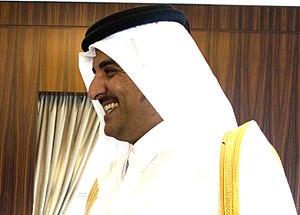
Le Qatar, en forme longue l'État du Qatar, est un petit émirat du Moyen-Orient d'une superficie de 11 586 km². Le Qatar est situé sur une petite péninsule s'avançant dans le golfe Persique et reliée à la péninsule Arabique au sud, où elle a une frontière terrestre avec l'Arabie saoudite. Sa capitale est Doha, sa langue officielle l'arabe, et sa monnaie le riyal qatarien.